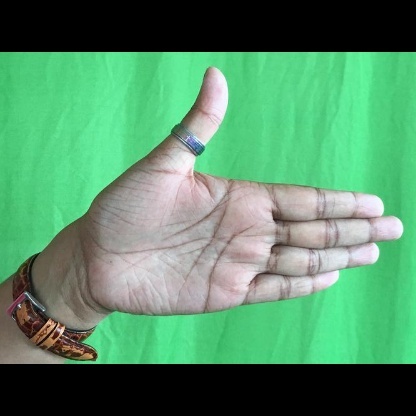
Mudra: Ardhachandran